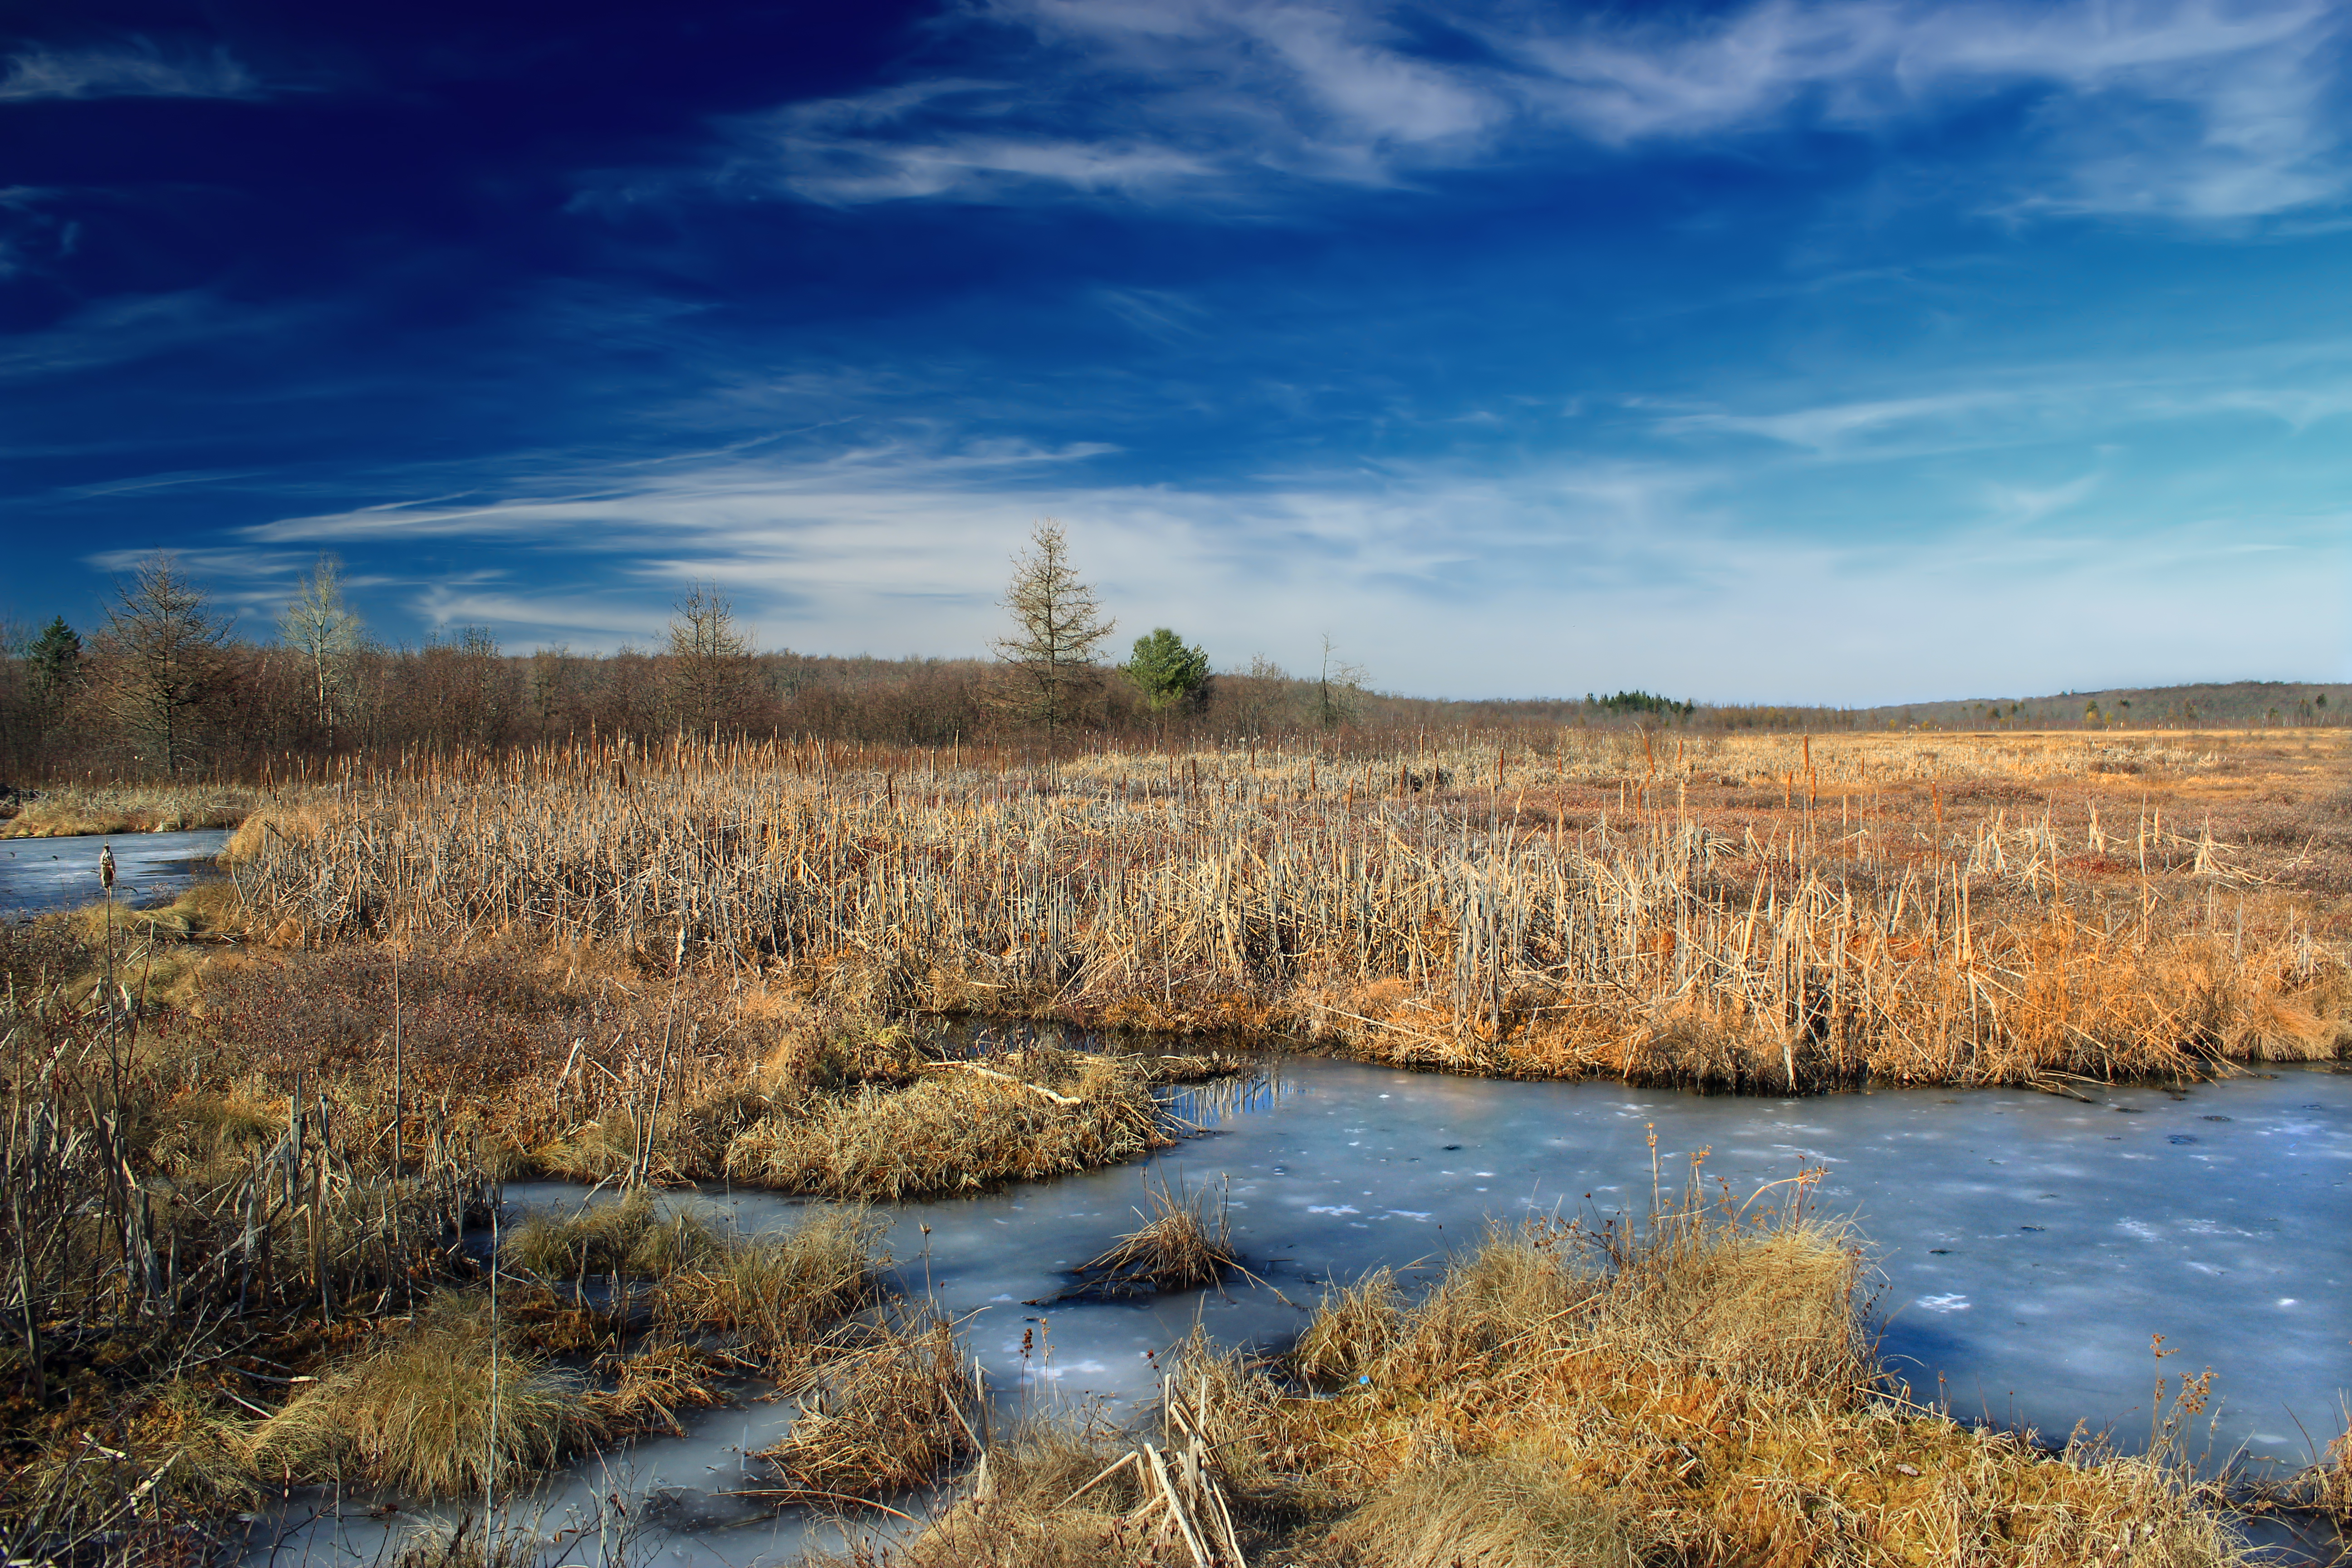
landscape, tree, nature, grass, marsh, wilderness, winter, cloud, sky, prairie, morning, shore, lake, river, ice, evening, reflection, autumn, reservoir, season, trees, cattails, clouds, cc0, publicdomain, monroecounty, poconos, gouldsborostatepark, wetland, headwaters, old611trail, oldroute611trail, pennsylvania, framecabinrun, cirrus, bog, habitat, loch, ecosystem, tundra, rural area, natural environment, geographical feature, grass family